Via Praenestina

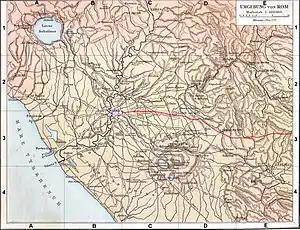
Route of Via Praenestina from Rome in a map of ancient Latium.

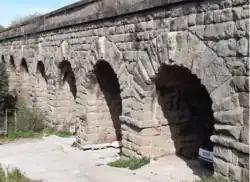
Roman Ponte di Nona

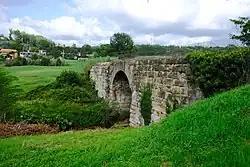
Ponte amato

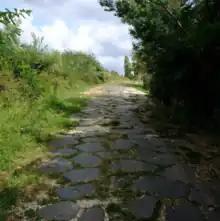
Via Praenestina near Ponte Amato

The Via Praenestina (modern Italian: Via Prenestina) was an ancient Roman road in central Italy.